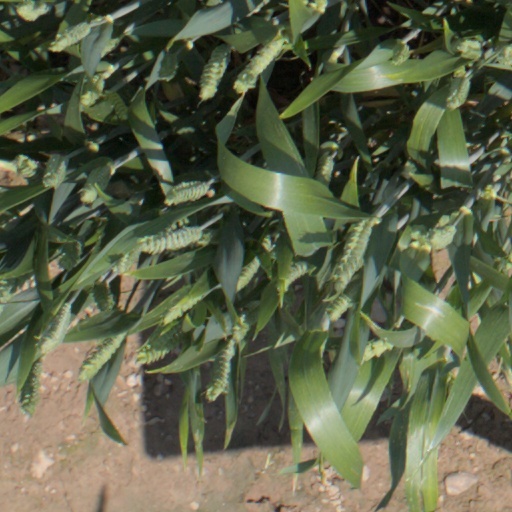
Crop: wheat